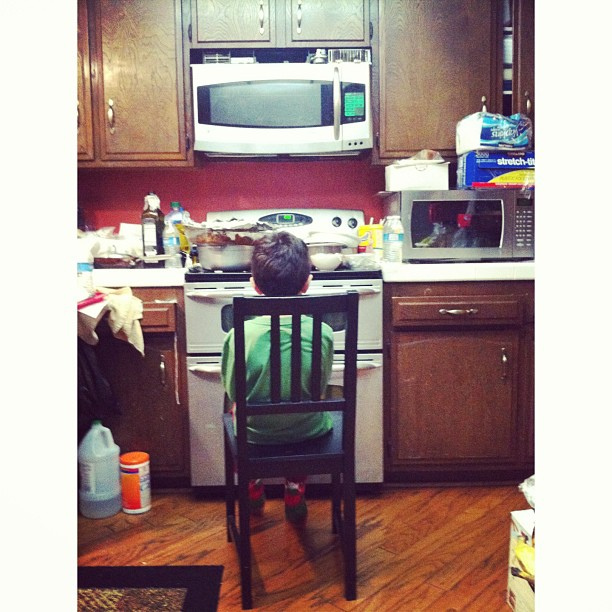
user: Given an image and a question. Answer the question in a short answer. Question: What would answer if i said this reminds me of the phrase watching the water blank? Short Answer:
assistant: boil